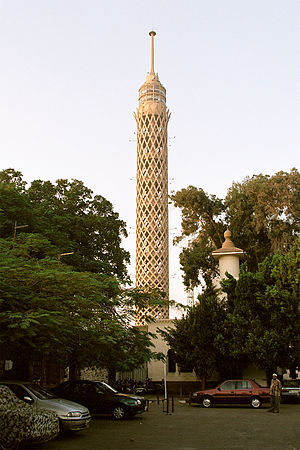
Kairotårnet
Kairotårnet
Kairotårnet er et fritstående tv-tårn af beton i Kairo i Egypten. Det står i Zamalek-distriktet på Gezira-øen i Nilen. Med sin højde på 187 meter er det 43 meter højere end den store pyramide i Giza, som befinder sig omkring 15 km mod sydvest. Tårnet er et af Kairos berømteste og bedst kendte vartegn.